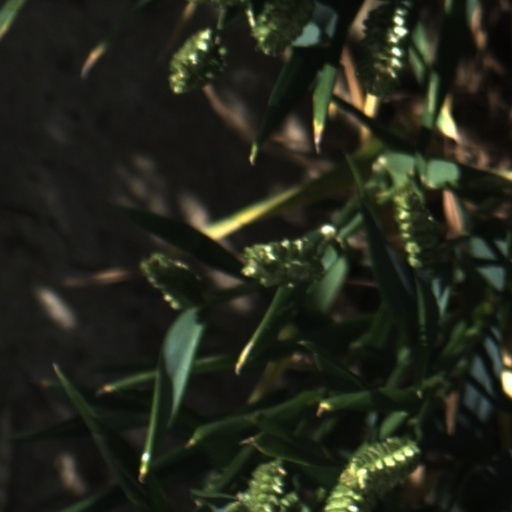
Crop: wheat